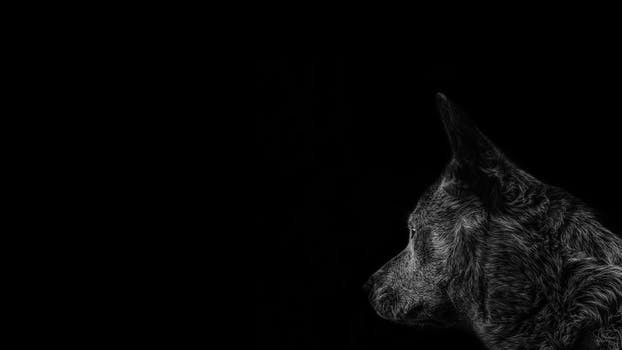
Label: No Watermark